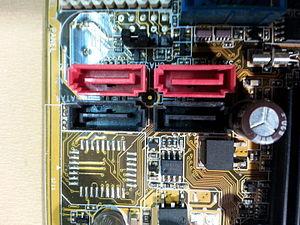
Connecteurs SATA
La carte mère est le circuit imprimé qui supporte la plupart des composants et des connecteurs nécessaires au fonctionnement d'un compatible PC. Elle est essentiellement composée de circuits imprimés et de ports de connexion qui assurent la liaison de tous les composants et périphériques propres à un micro-ordinateur afin qu'ils puissent être reconnus et configurés par le microprocesseur grâce au programme contenu dans le BIOS devant effectuer la configuration et le démarrage correct de tous les équipements.